Eldredge Park

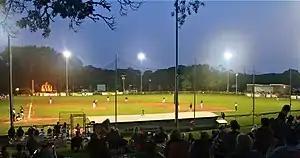

Eldredge Park is a baseball venue in Orleans, Massachusetts, home to the Orleans Firebirds of the Cape Cod Baseball League (CCBL). The ballpark is located adjacent to Nauset Regional Middle School along Massachusetts Route 28. It features the deepest centerfield in the Cape League at 434 feet, a bandstand just beyond the right-centerfield fence, and a playground beyond the left-centerfield fence. Fans on blankets and beach chairs take in the action from the grassy terraced hillside that runs the entire length of the first base side of the field.